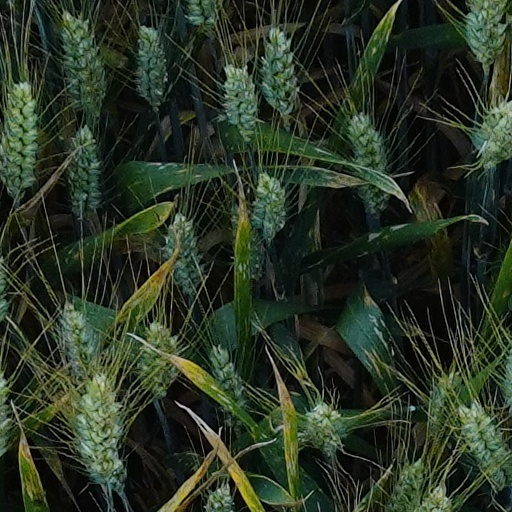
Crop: wheat